Scene One Entertainment

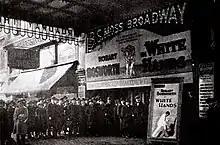
The B. S. Moss Broadway Theater showing "White Hands in 1922

In the 1930s, Moss decided to focus more on the movie business and phased out his vaudeville program. In 1936, he opened his Criterion Theater in Times Square, which lasted as a successful movie theater until 2000. Since then, Bow Tie Cinemas has continued to concentrate on the presentation of films.